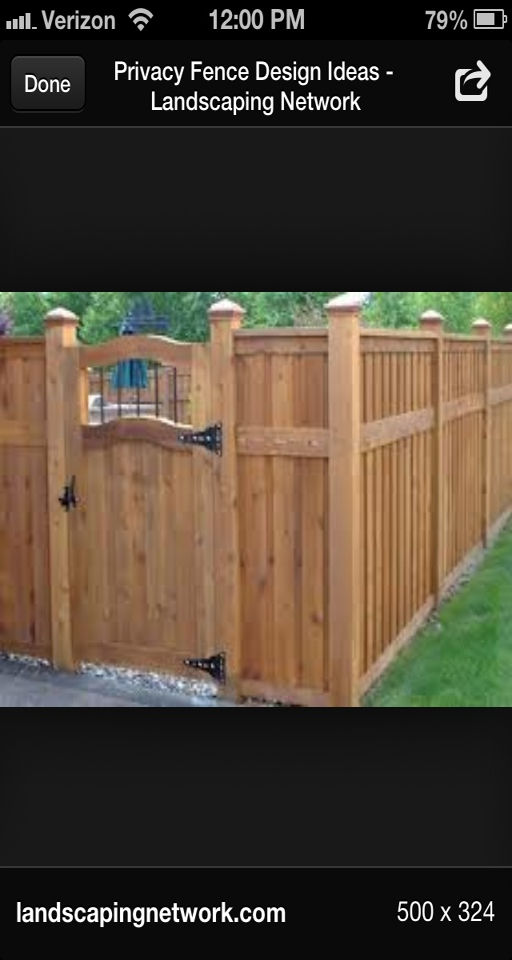
i love this fence and entry gate !